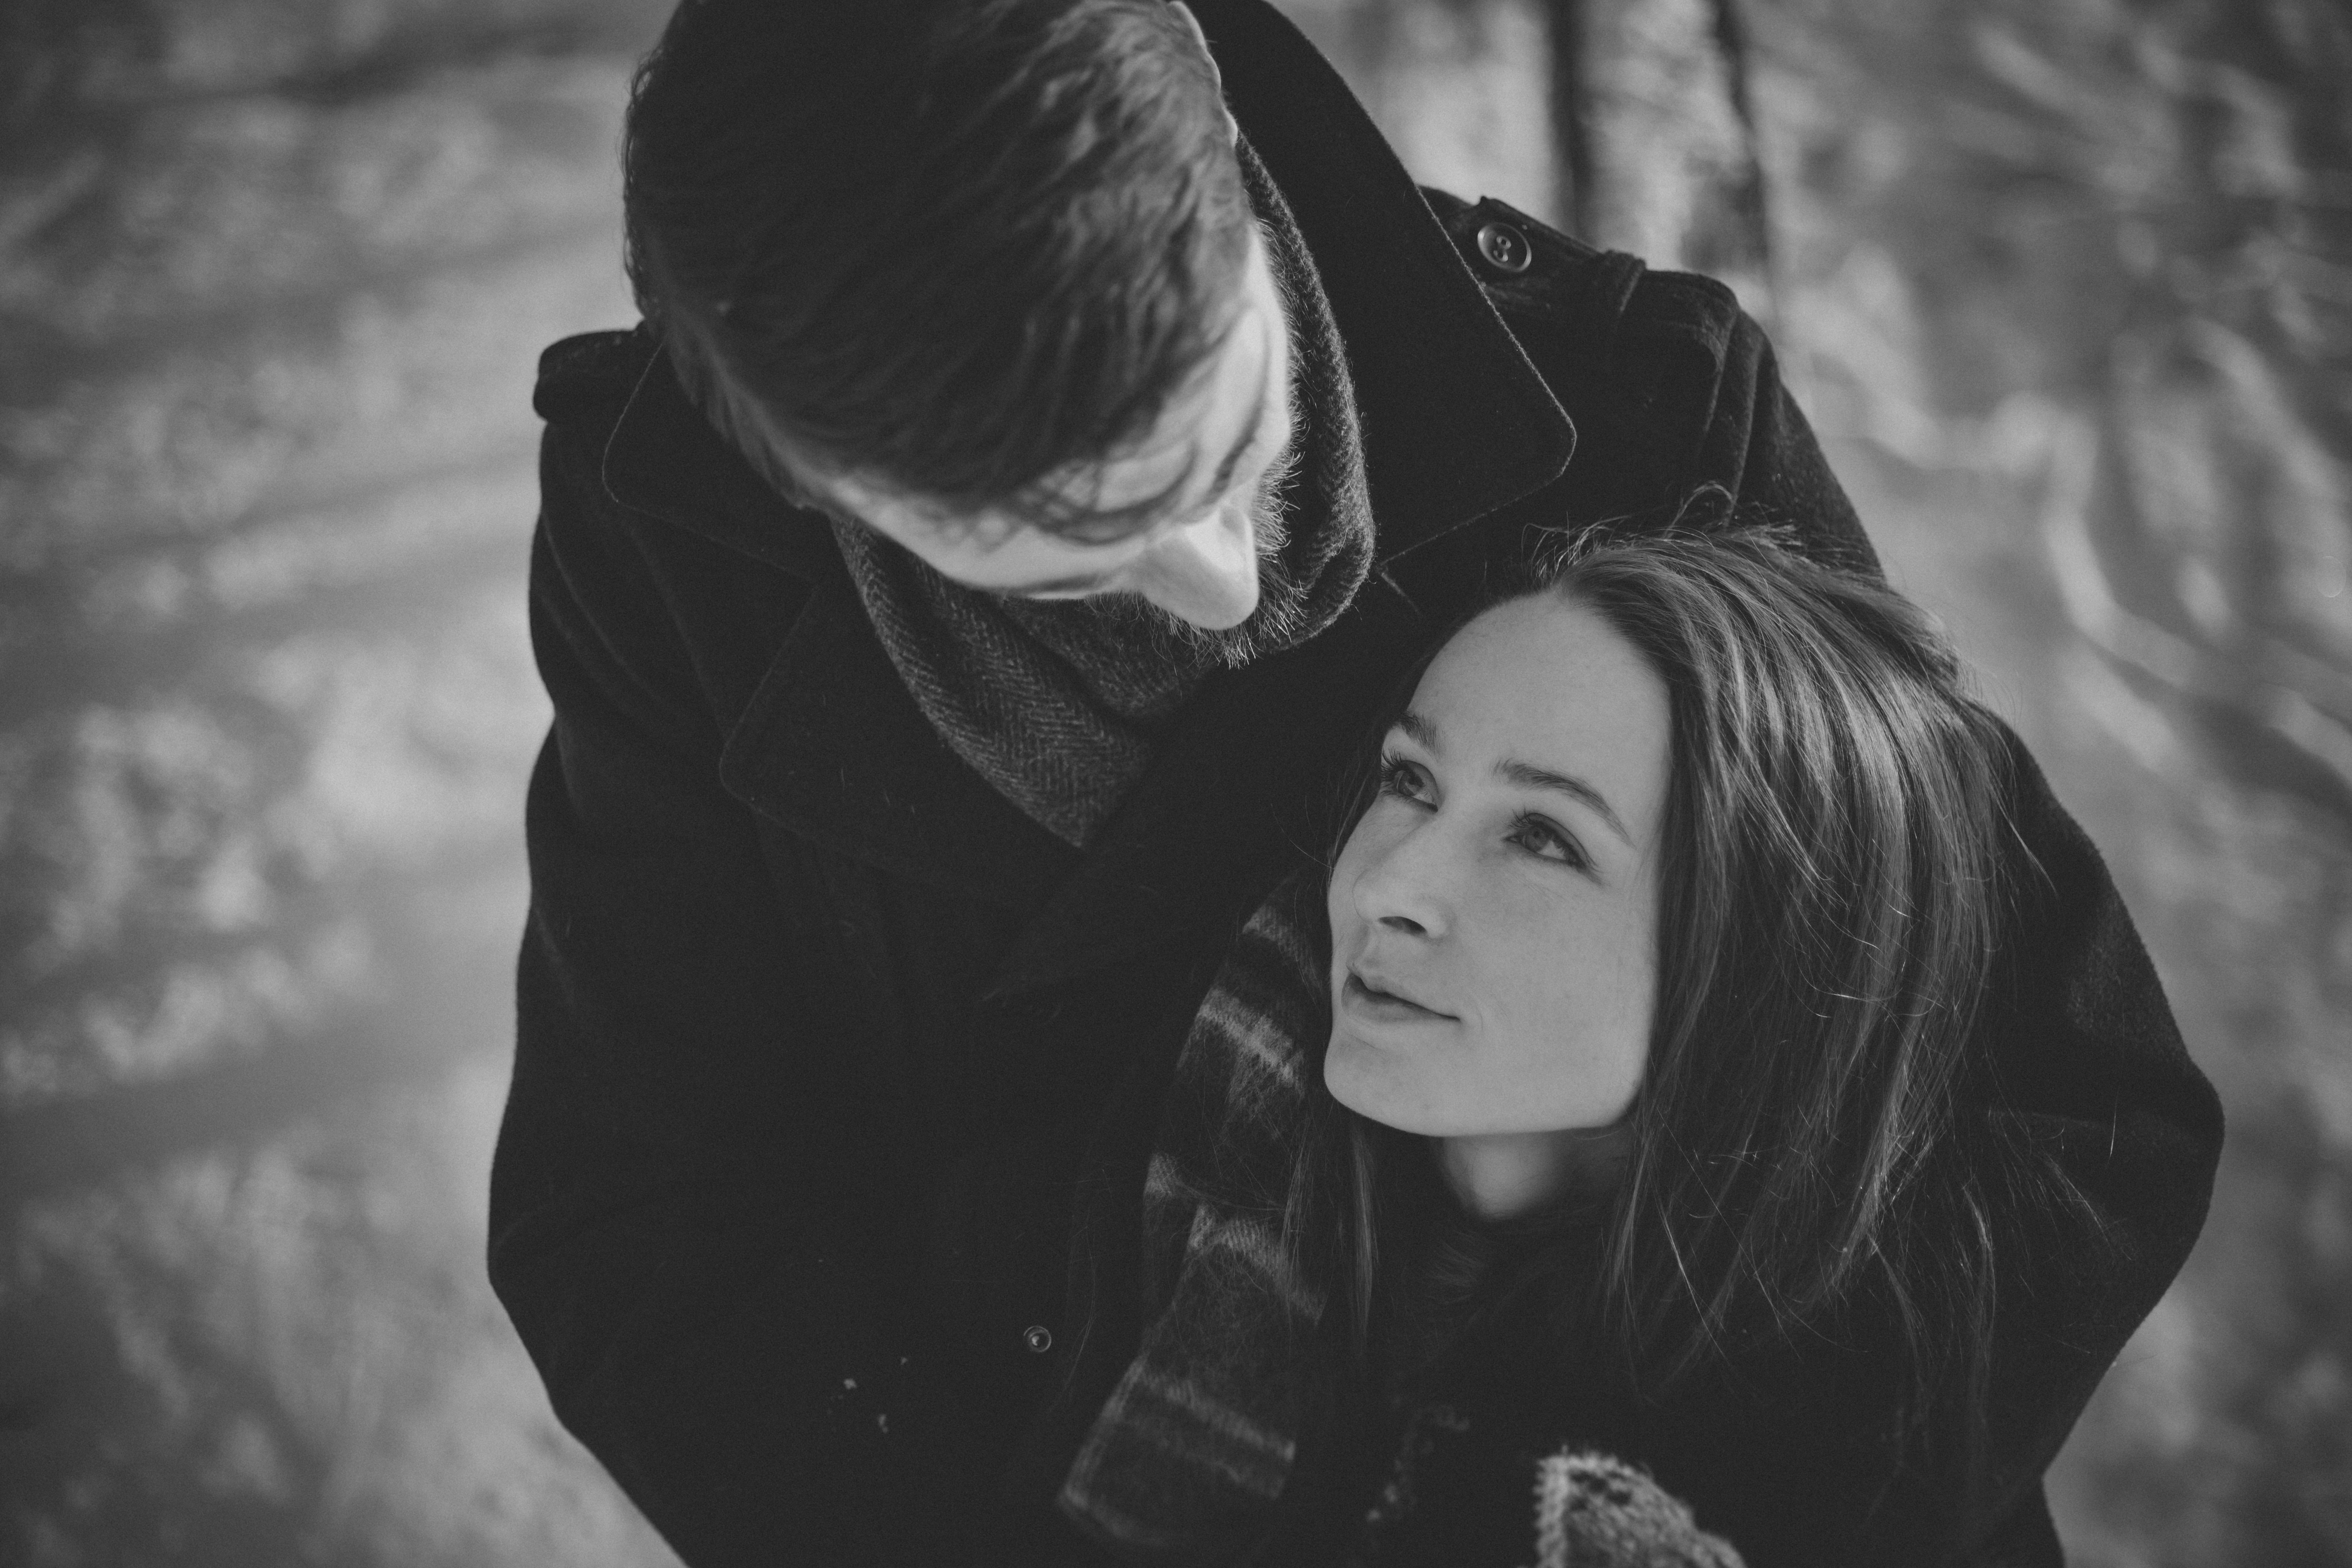
man, person, winter, black and white, people, woman, white, photography, love, portrait, model, couple, darkness, black, monochrome, facial expression, photograph, beauty, togetherness, wear, emotion, adult, interaction, monochrome photography, portrait photography, film noir